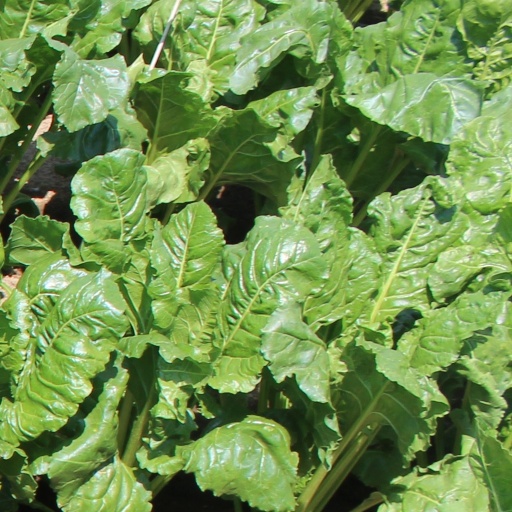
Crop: sugar beet